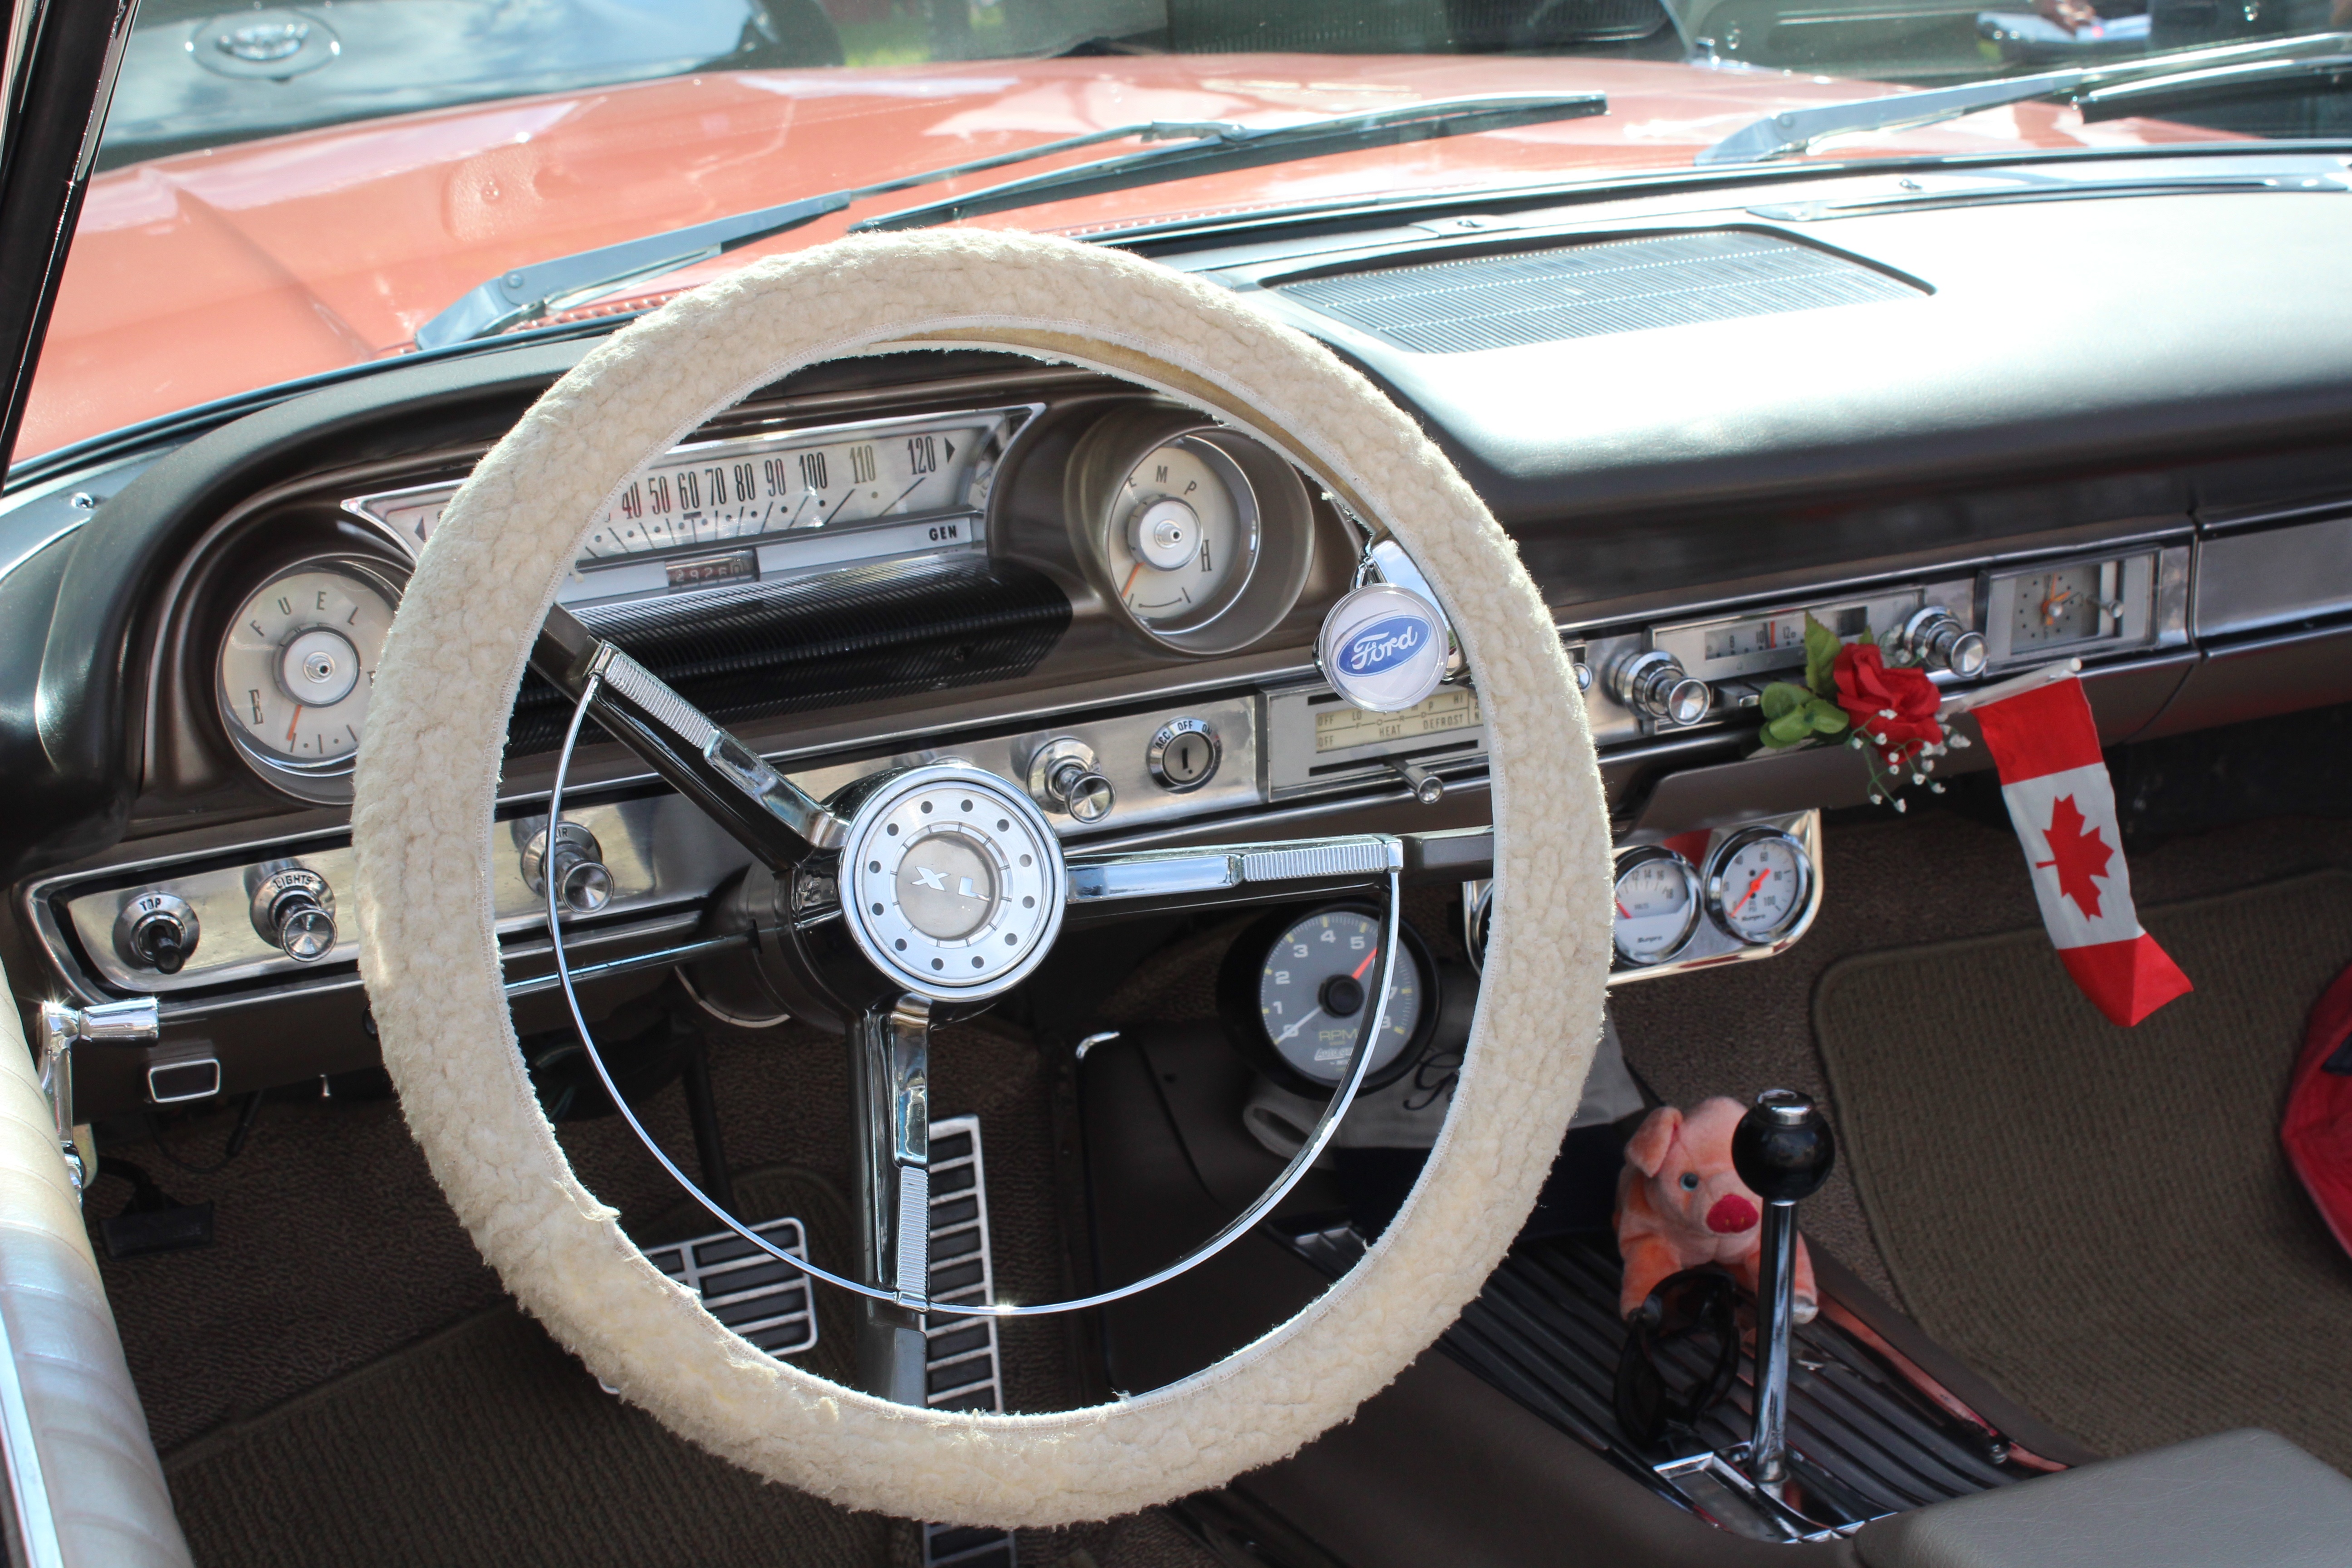
leather, car, vintage, antique, wheel, automobile, retro, interior, old, transport, vehicle, shine, metal, auto, steering wheel, dashboard, motor vehicle, vintage car, chrome, canadian, sedan, sixties, classic, stylish, antique car, city car, old timer, gearstick, land vehicle, automobile make, automotive exterior, compact car, luxury vehicle